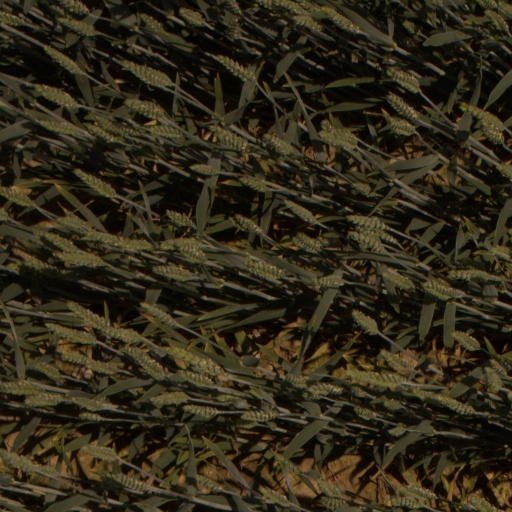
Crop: wheat